Formalism (linguistics)

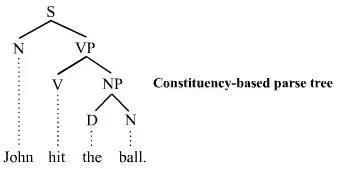
A generative parse tree: the sentence is divided into a noun phrase (subject), and a verb phrase which includes the object. This is in contrast to structural and functional grammar which considers the subject and object as equal constituents.

In linguistics, the term formalism is used in a variety of meanings which relate to formal linguistics in different ways. In common usage, it is merely synonymous with a grammatical model or a syntactic model: a method for analyzing sentence structures. Such formalisms include different methodologies of generative grammar which are especially designed to produce grammatically correct strings of words; or the likes of Functional Discourse Grammar which builds on predicate logic.